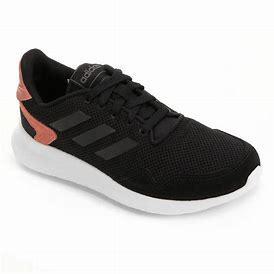
Brand: Adidas
Model: Archivo